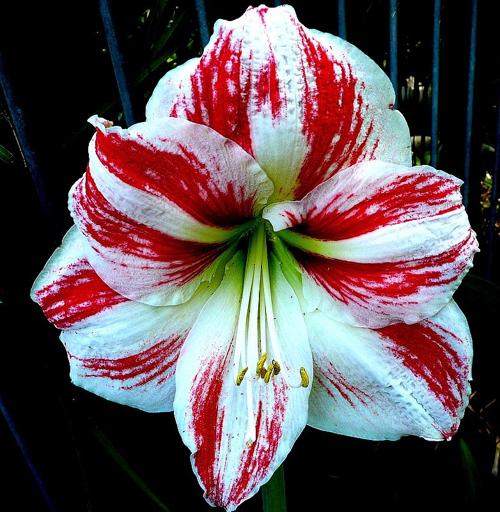
Label: hippeastrum